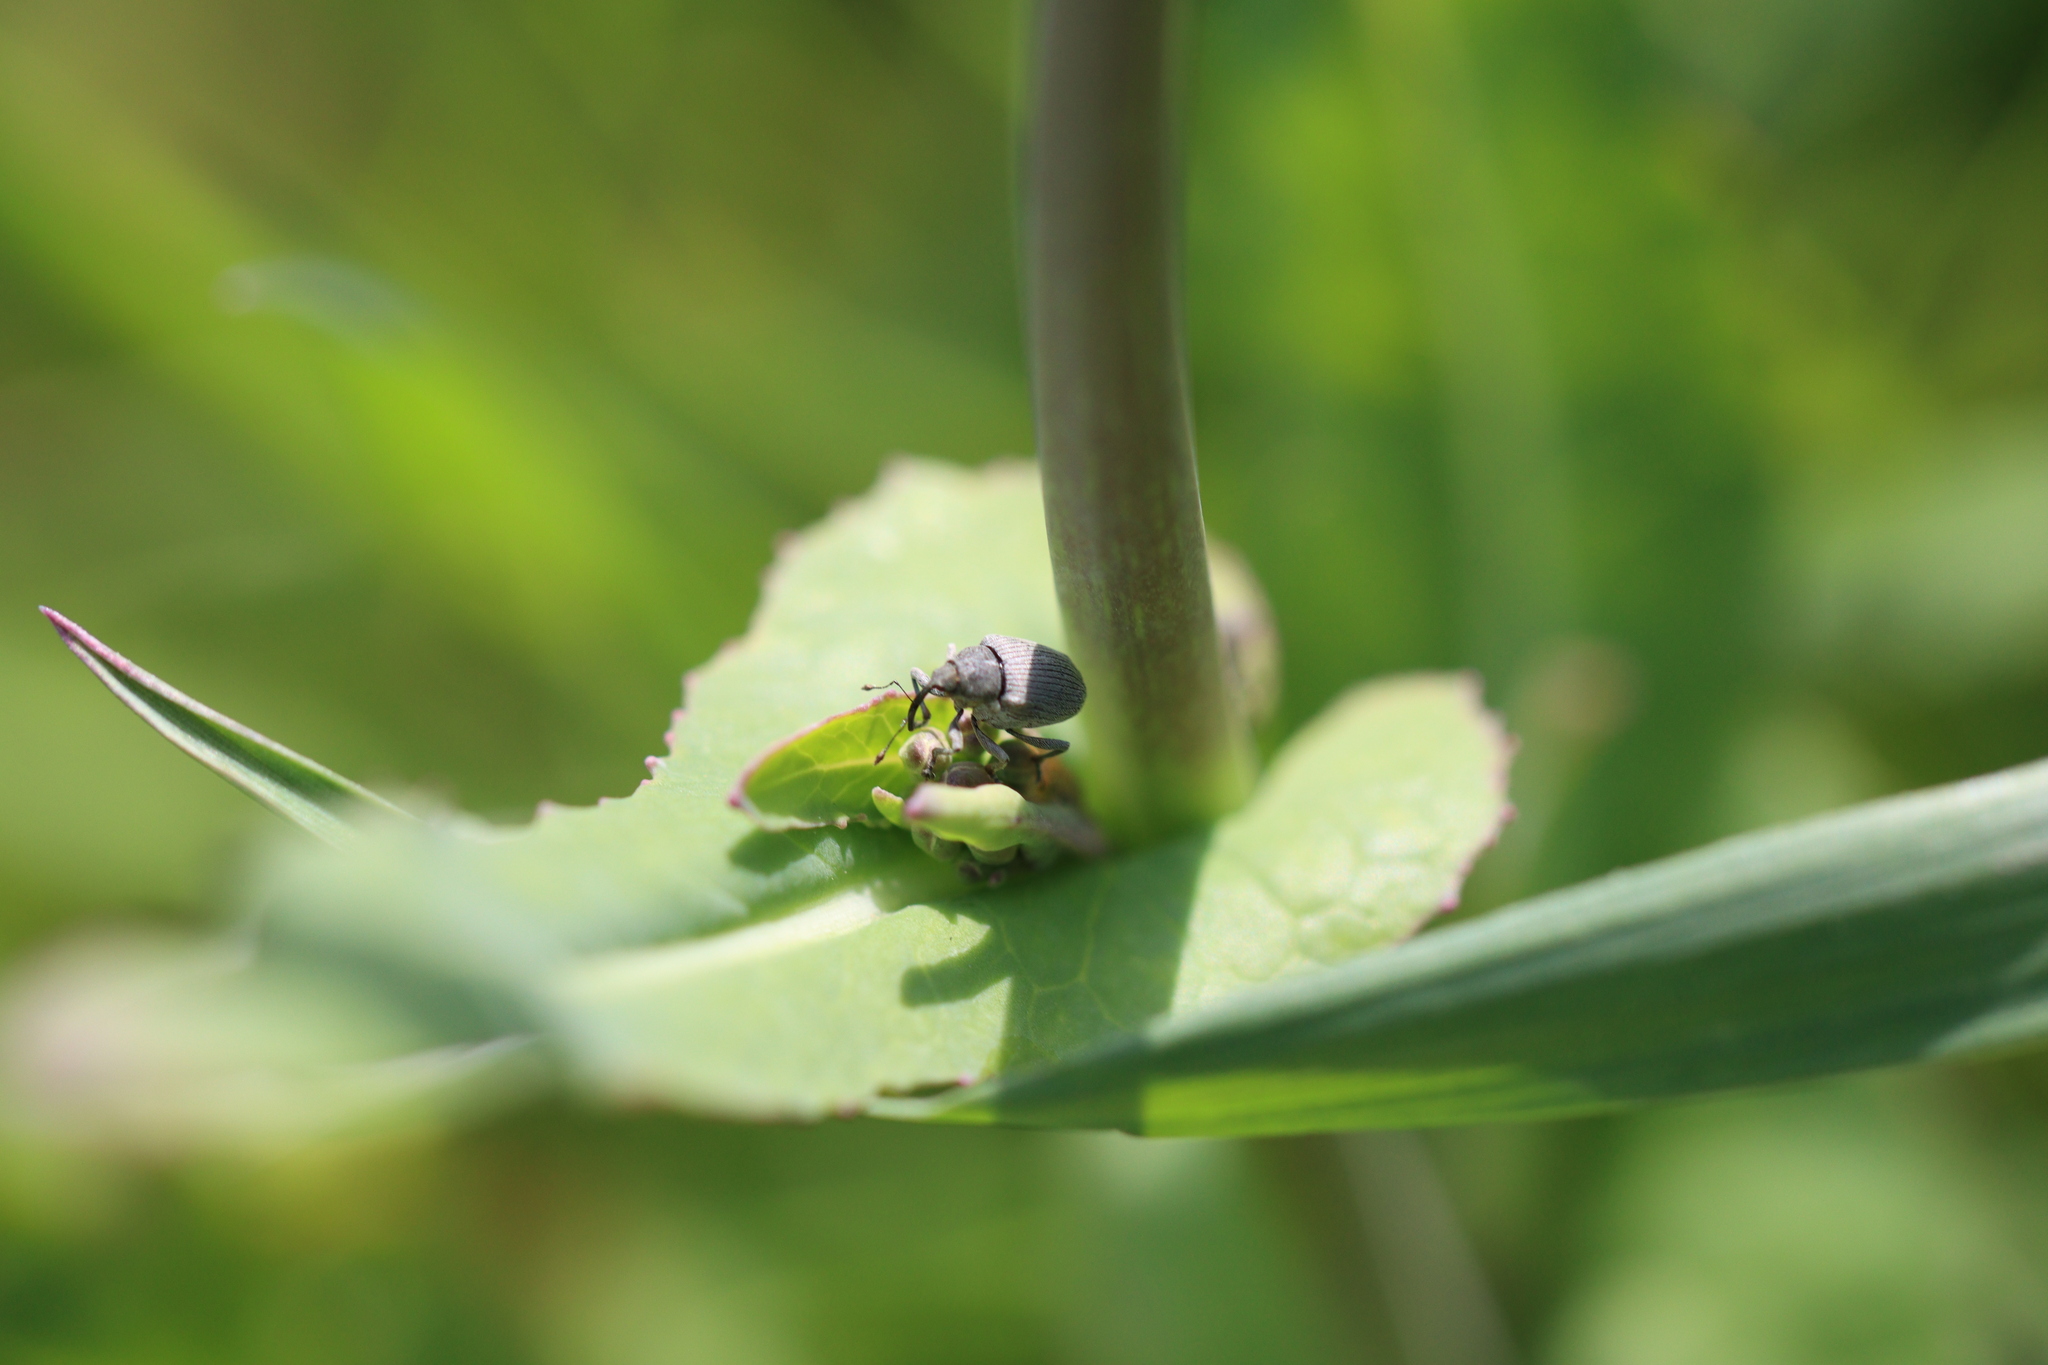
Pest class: Cabbage_seedpod_weevil